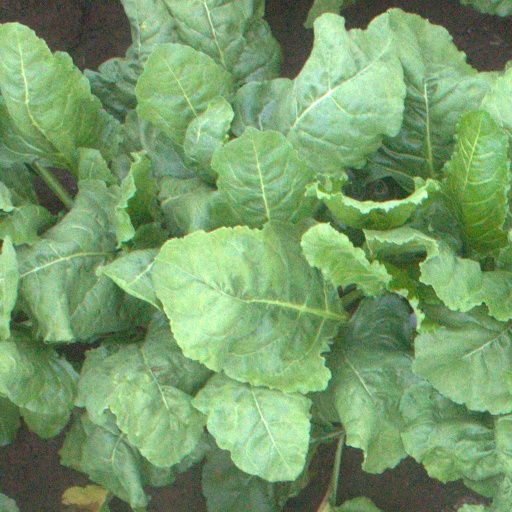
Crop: sugar beet